Gabriel Balart

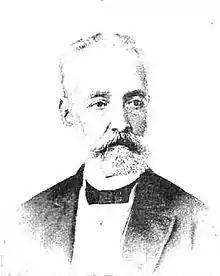
Gabriel Balart (1895)

Gabriel Balart i Crehuet was a Spanish composer, conductor, musical director and teacher of Catalan origin. He was born in Barcelona on 8 June 1824 and died there on 5 July 1893. He studied at the Paris Conservatory before composing several pieces of salon music. He wrote five romantic symphonies. His most successful opera was his light opera "Amore y Arte".